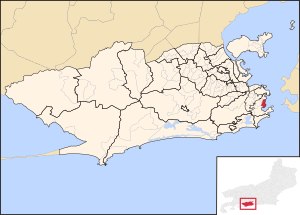
Flamengo
Flamengos placering i Rio de Janeiro.
Flamengo er en bydel i Rio de Janeiro. Bydelen er særligt kendt for sit fodboldhold Clube de Regatas do Flamengo.